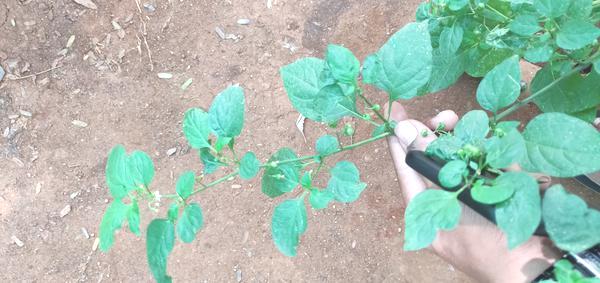
Plant: Ganike